Culcheth and Glazebury

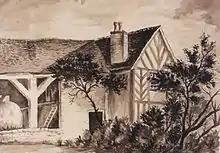
Hurst Hall

Before the Civil War, Glazebury was part of Culcheth, and known as Hurst because of Hurst Hall. It was formerly the seat of the Holcroft family, before the Adamsons lived there during the 19th and early 20th centuries. Anthony Emery in "Greater Medieval Houses of England and Wales, 1300–1500: East Anglia, Central England and Wales" commented upon Hurst Hall's four-bay hall, although most of the medieval structure was demolished in 1975; it is now the site of a garden centre.